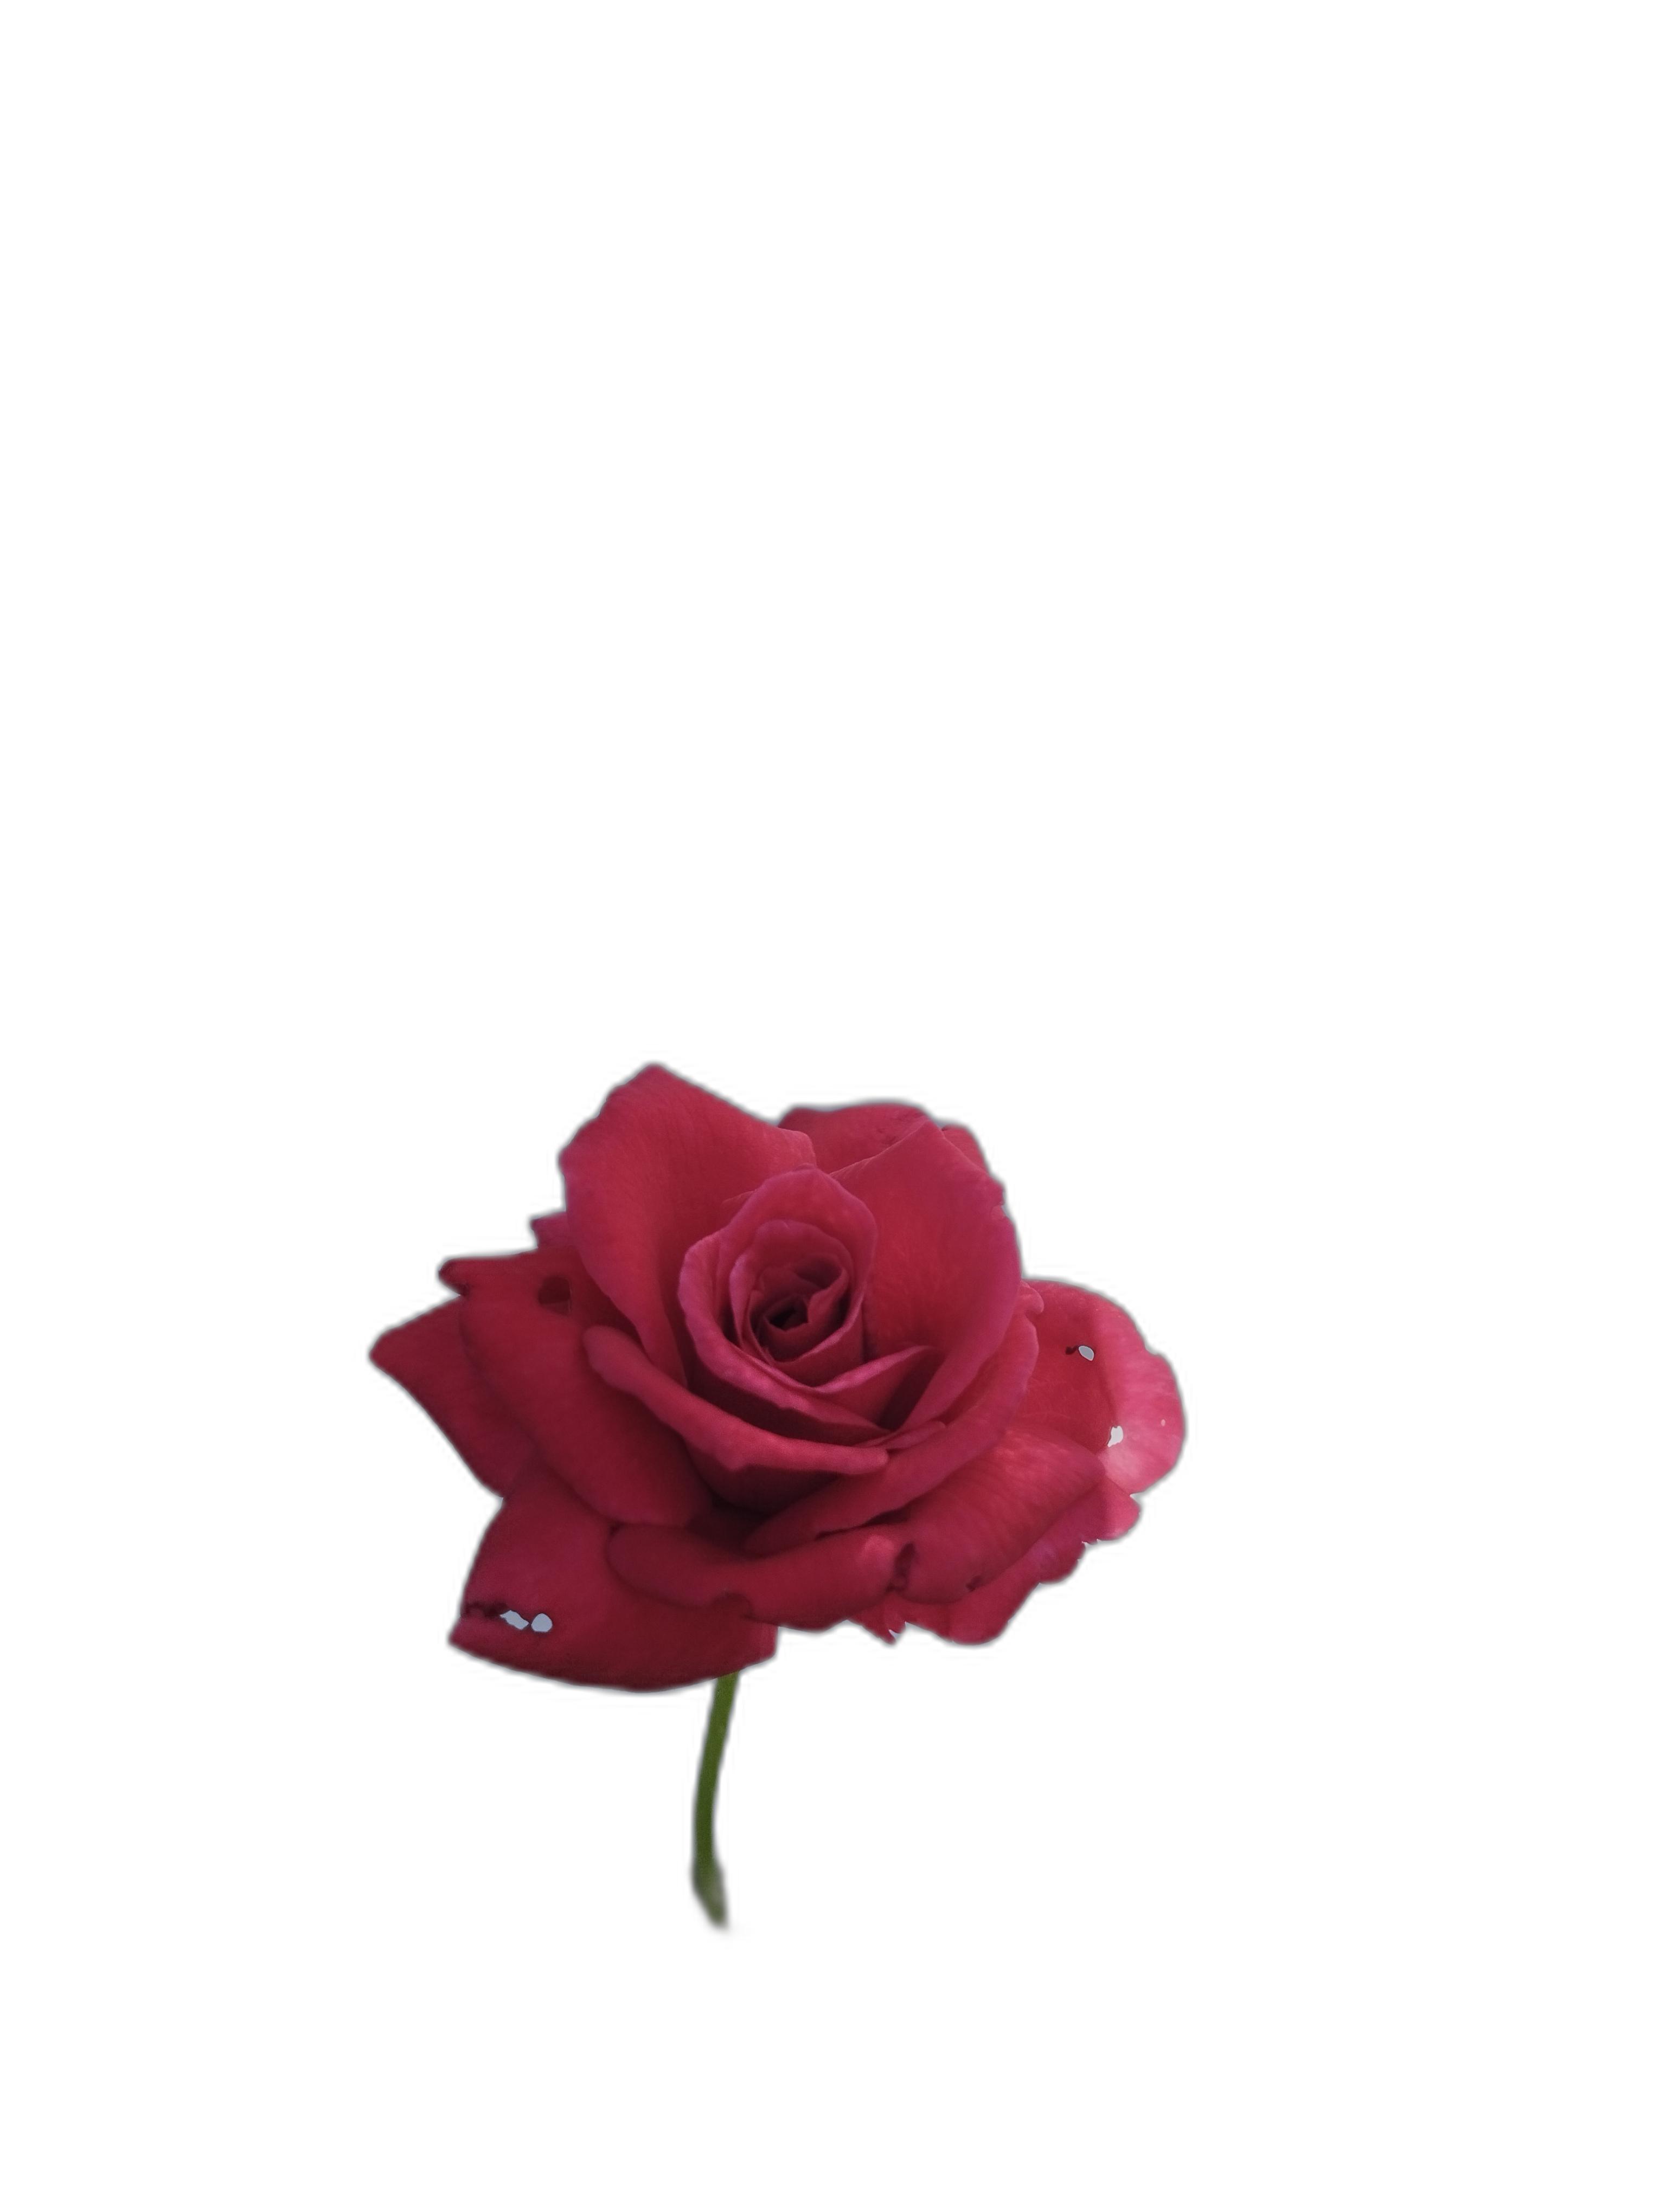
Label: Rose